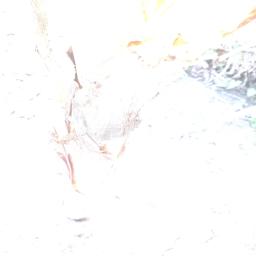
Label: BACTERIAL SOFT ROT